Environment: real
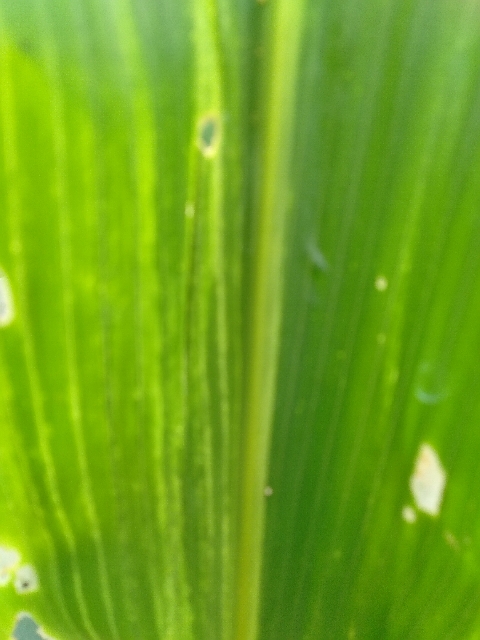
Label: lethal_necrosis